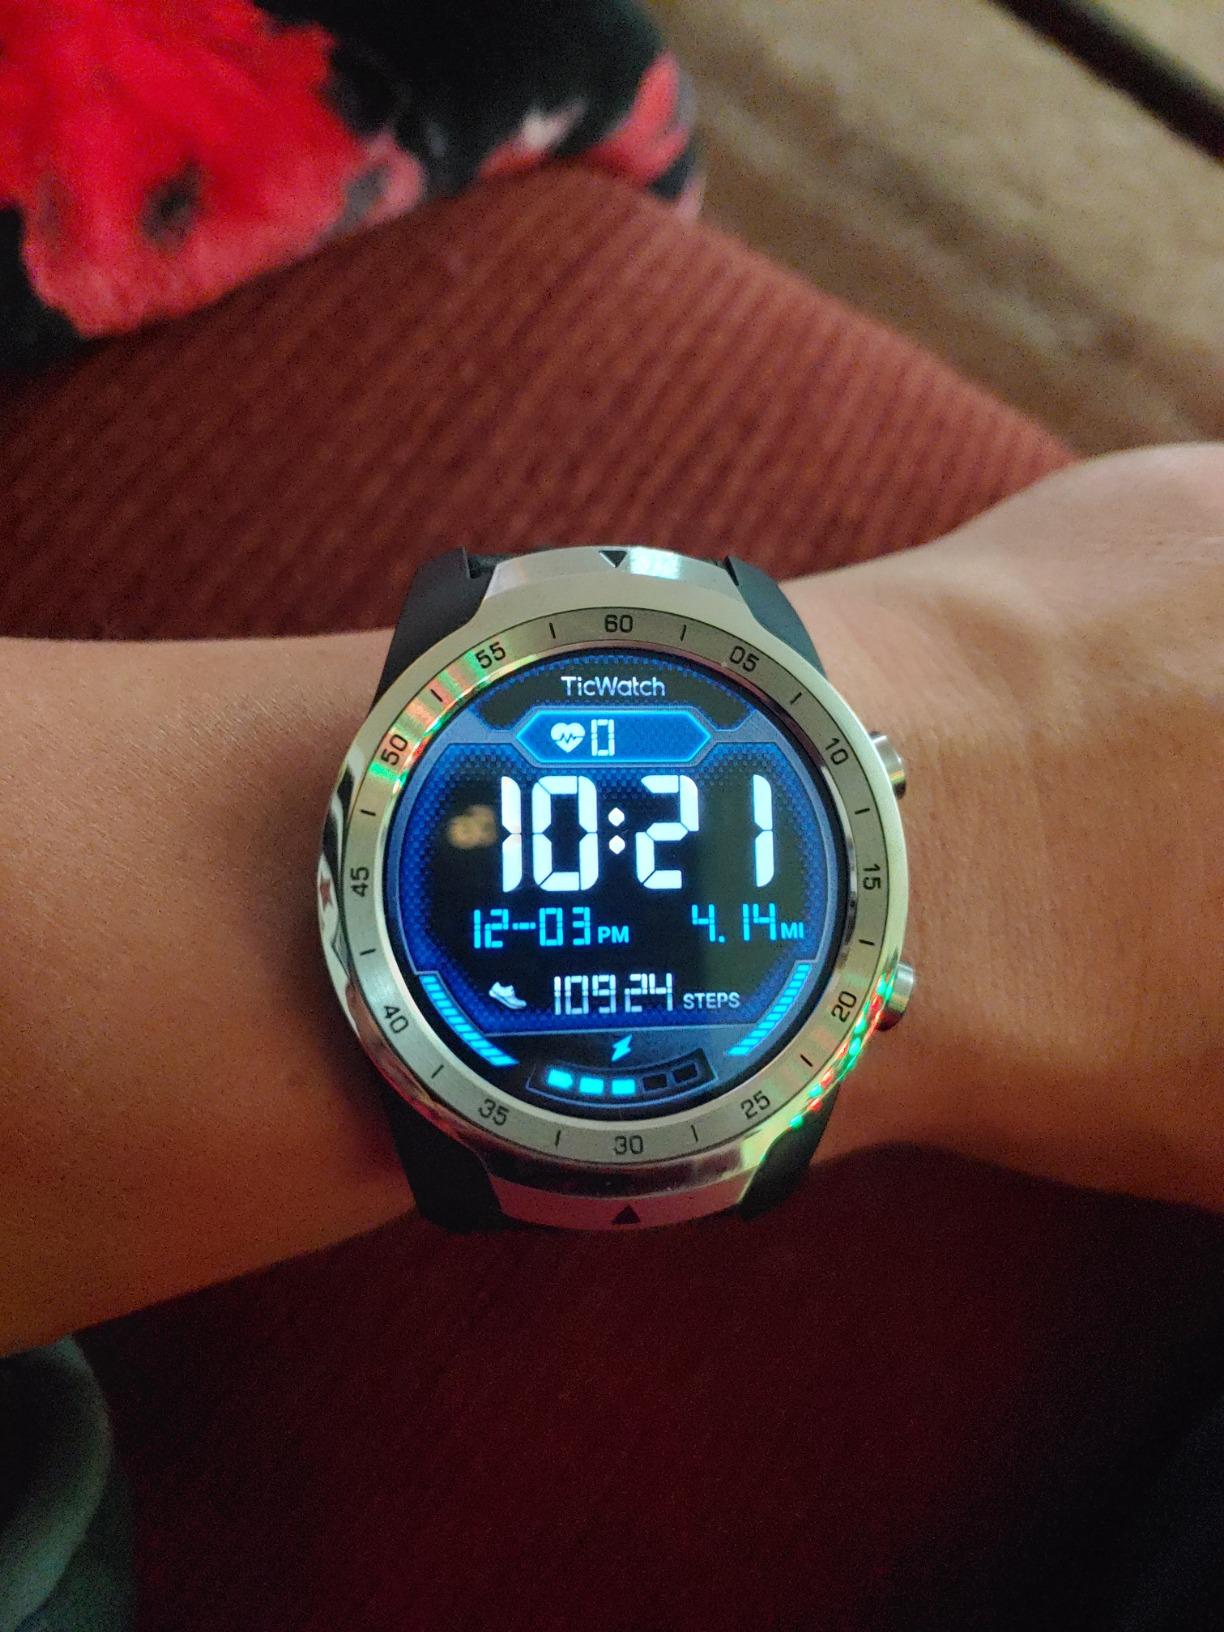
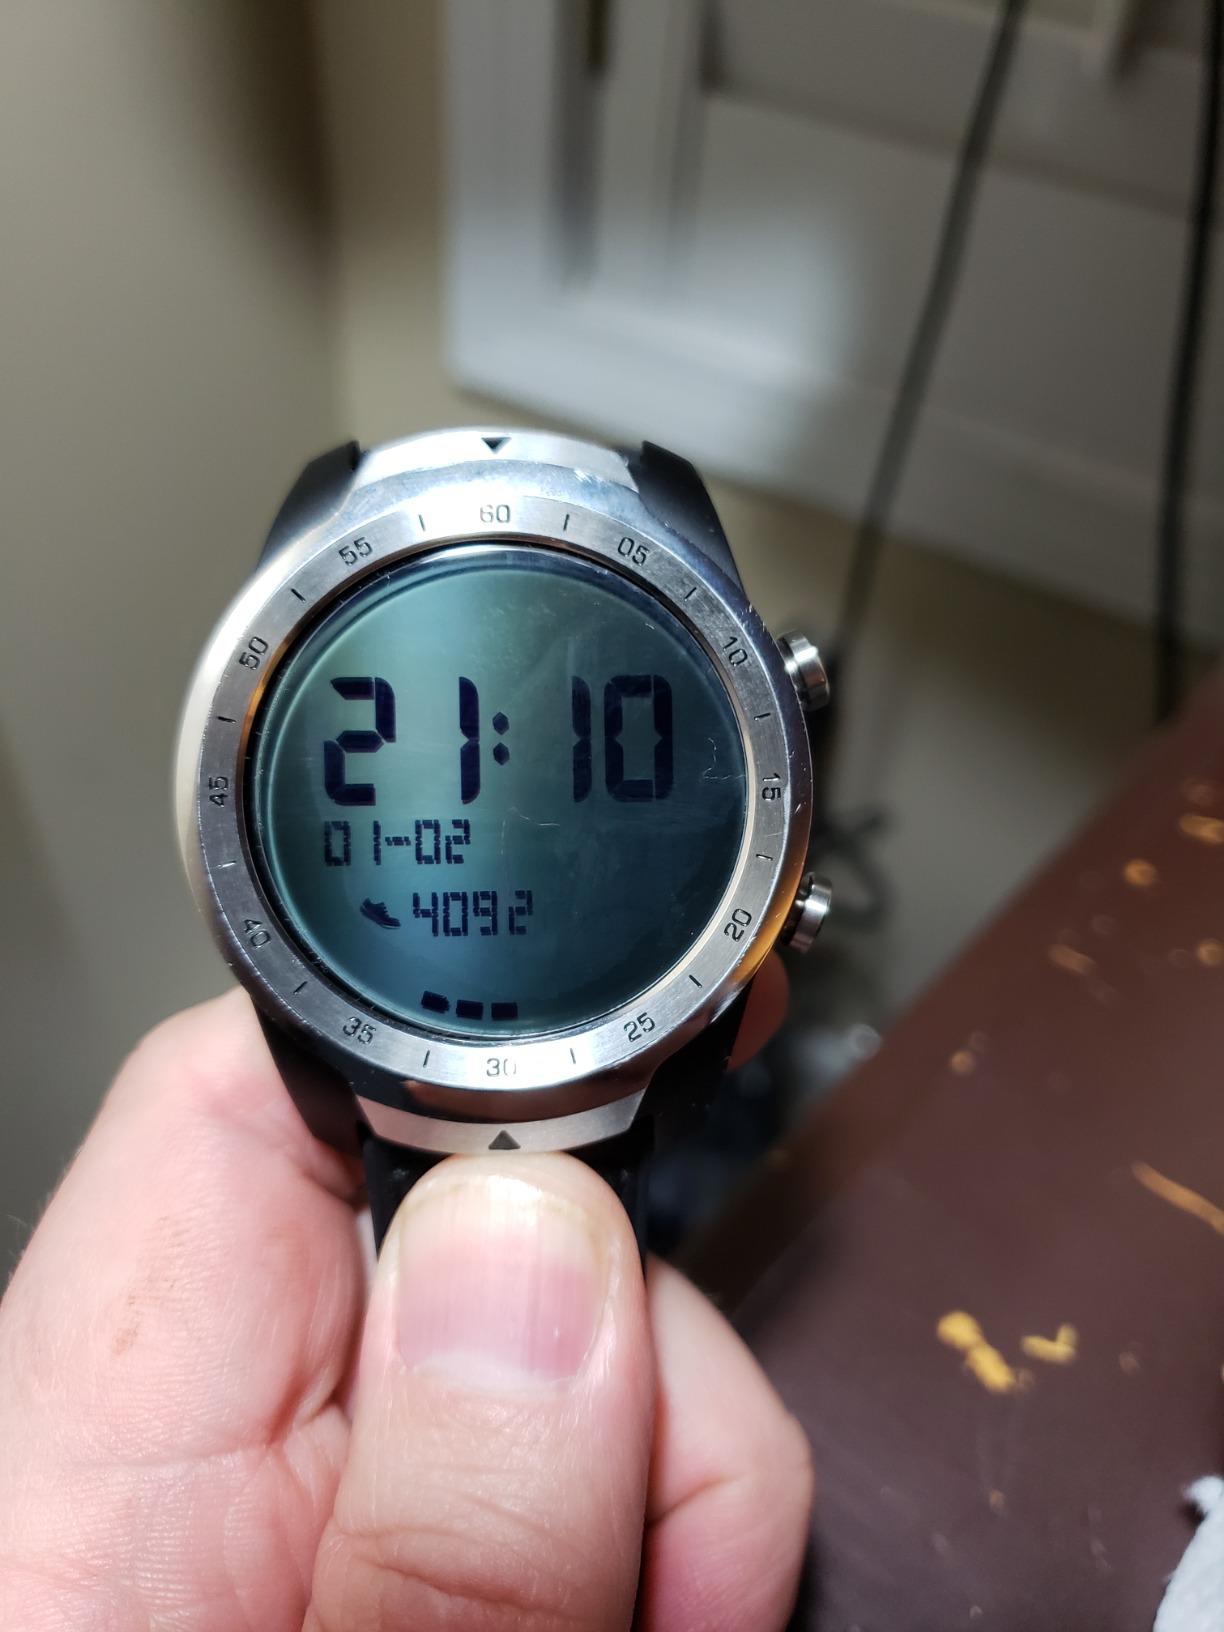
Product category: smartwatch
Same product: yes